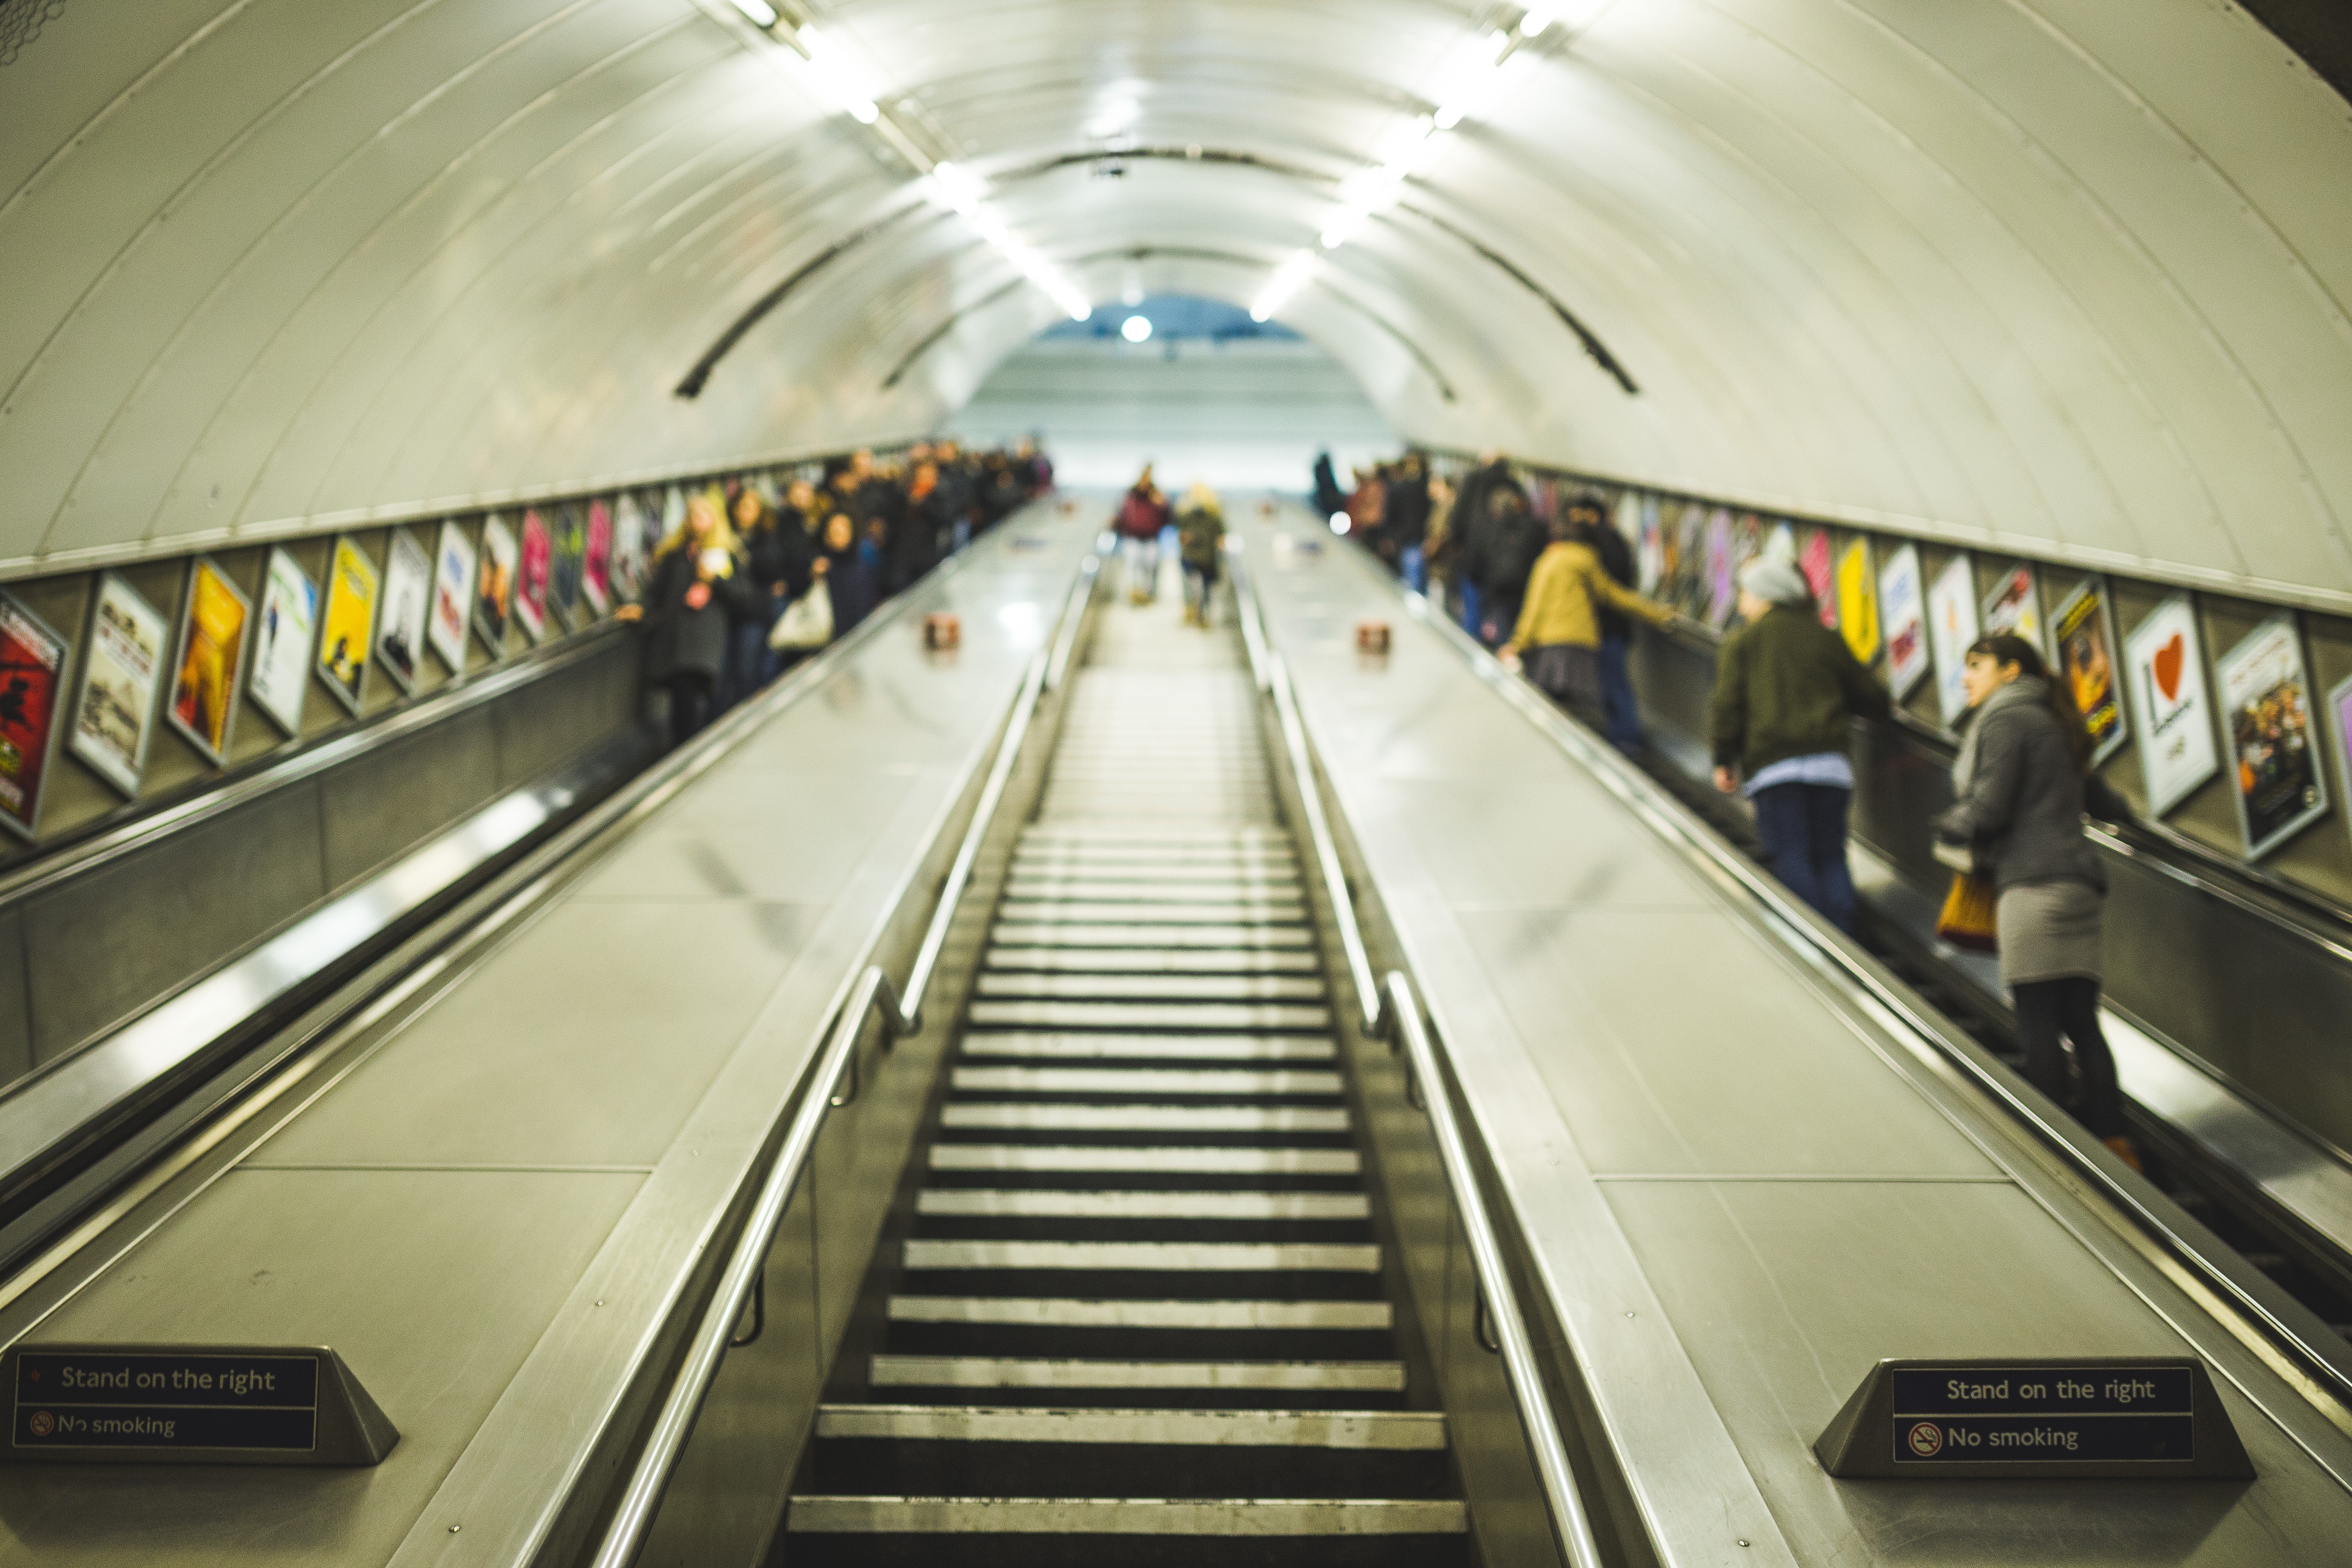
people, tunnel, escalator, transport, sign, station, train station, public transportation, public transport, metro station, indoors, stairs, public, commuter, low angle shot, rapid transit, transportation system